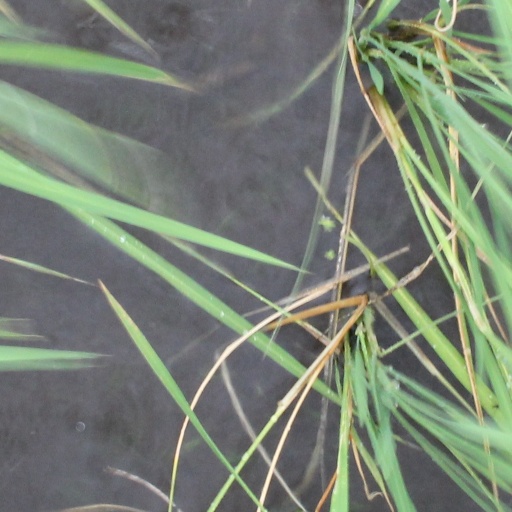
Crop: rice